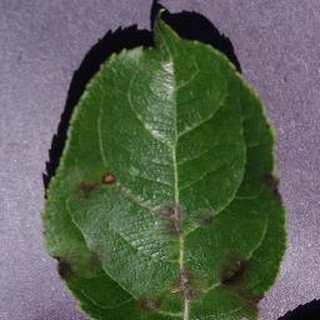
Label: apple_apple_scab